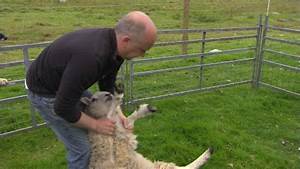
Label: sheep